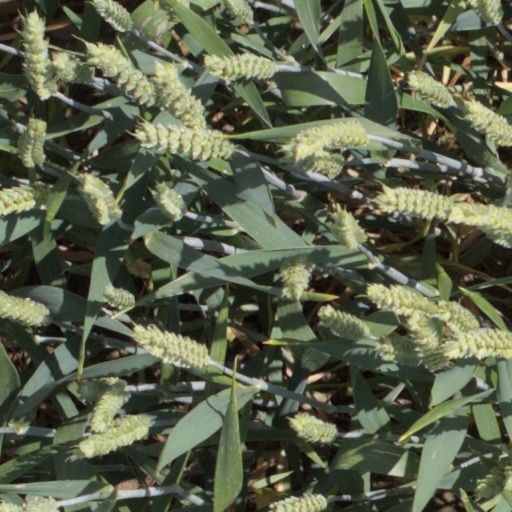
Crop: wheat